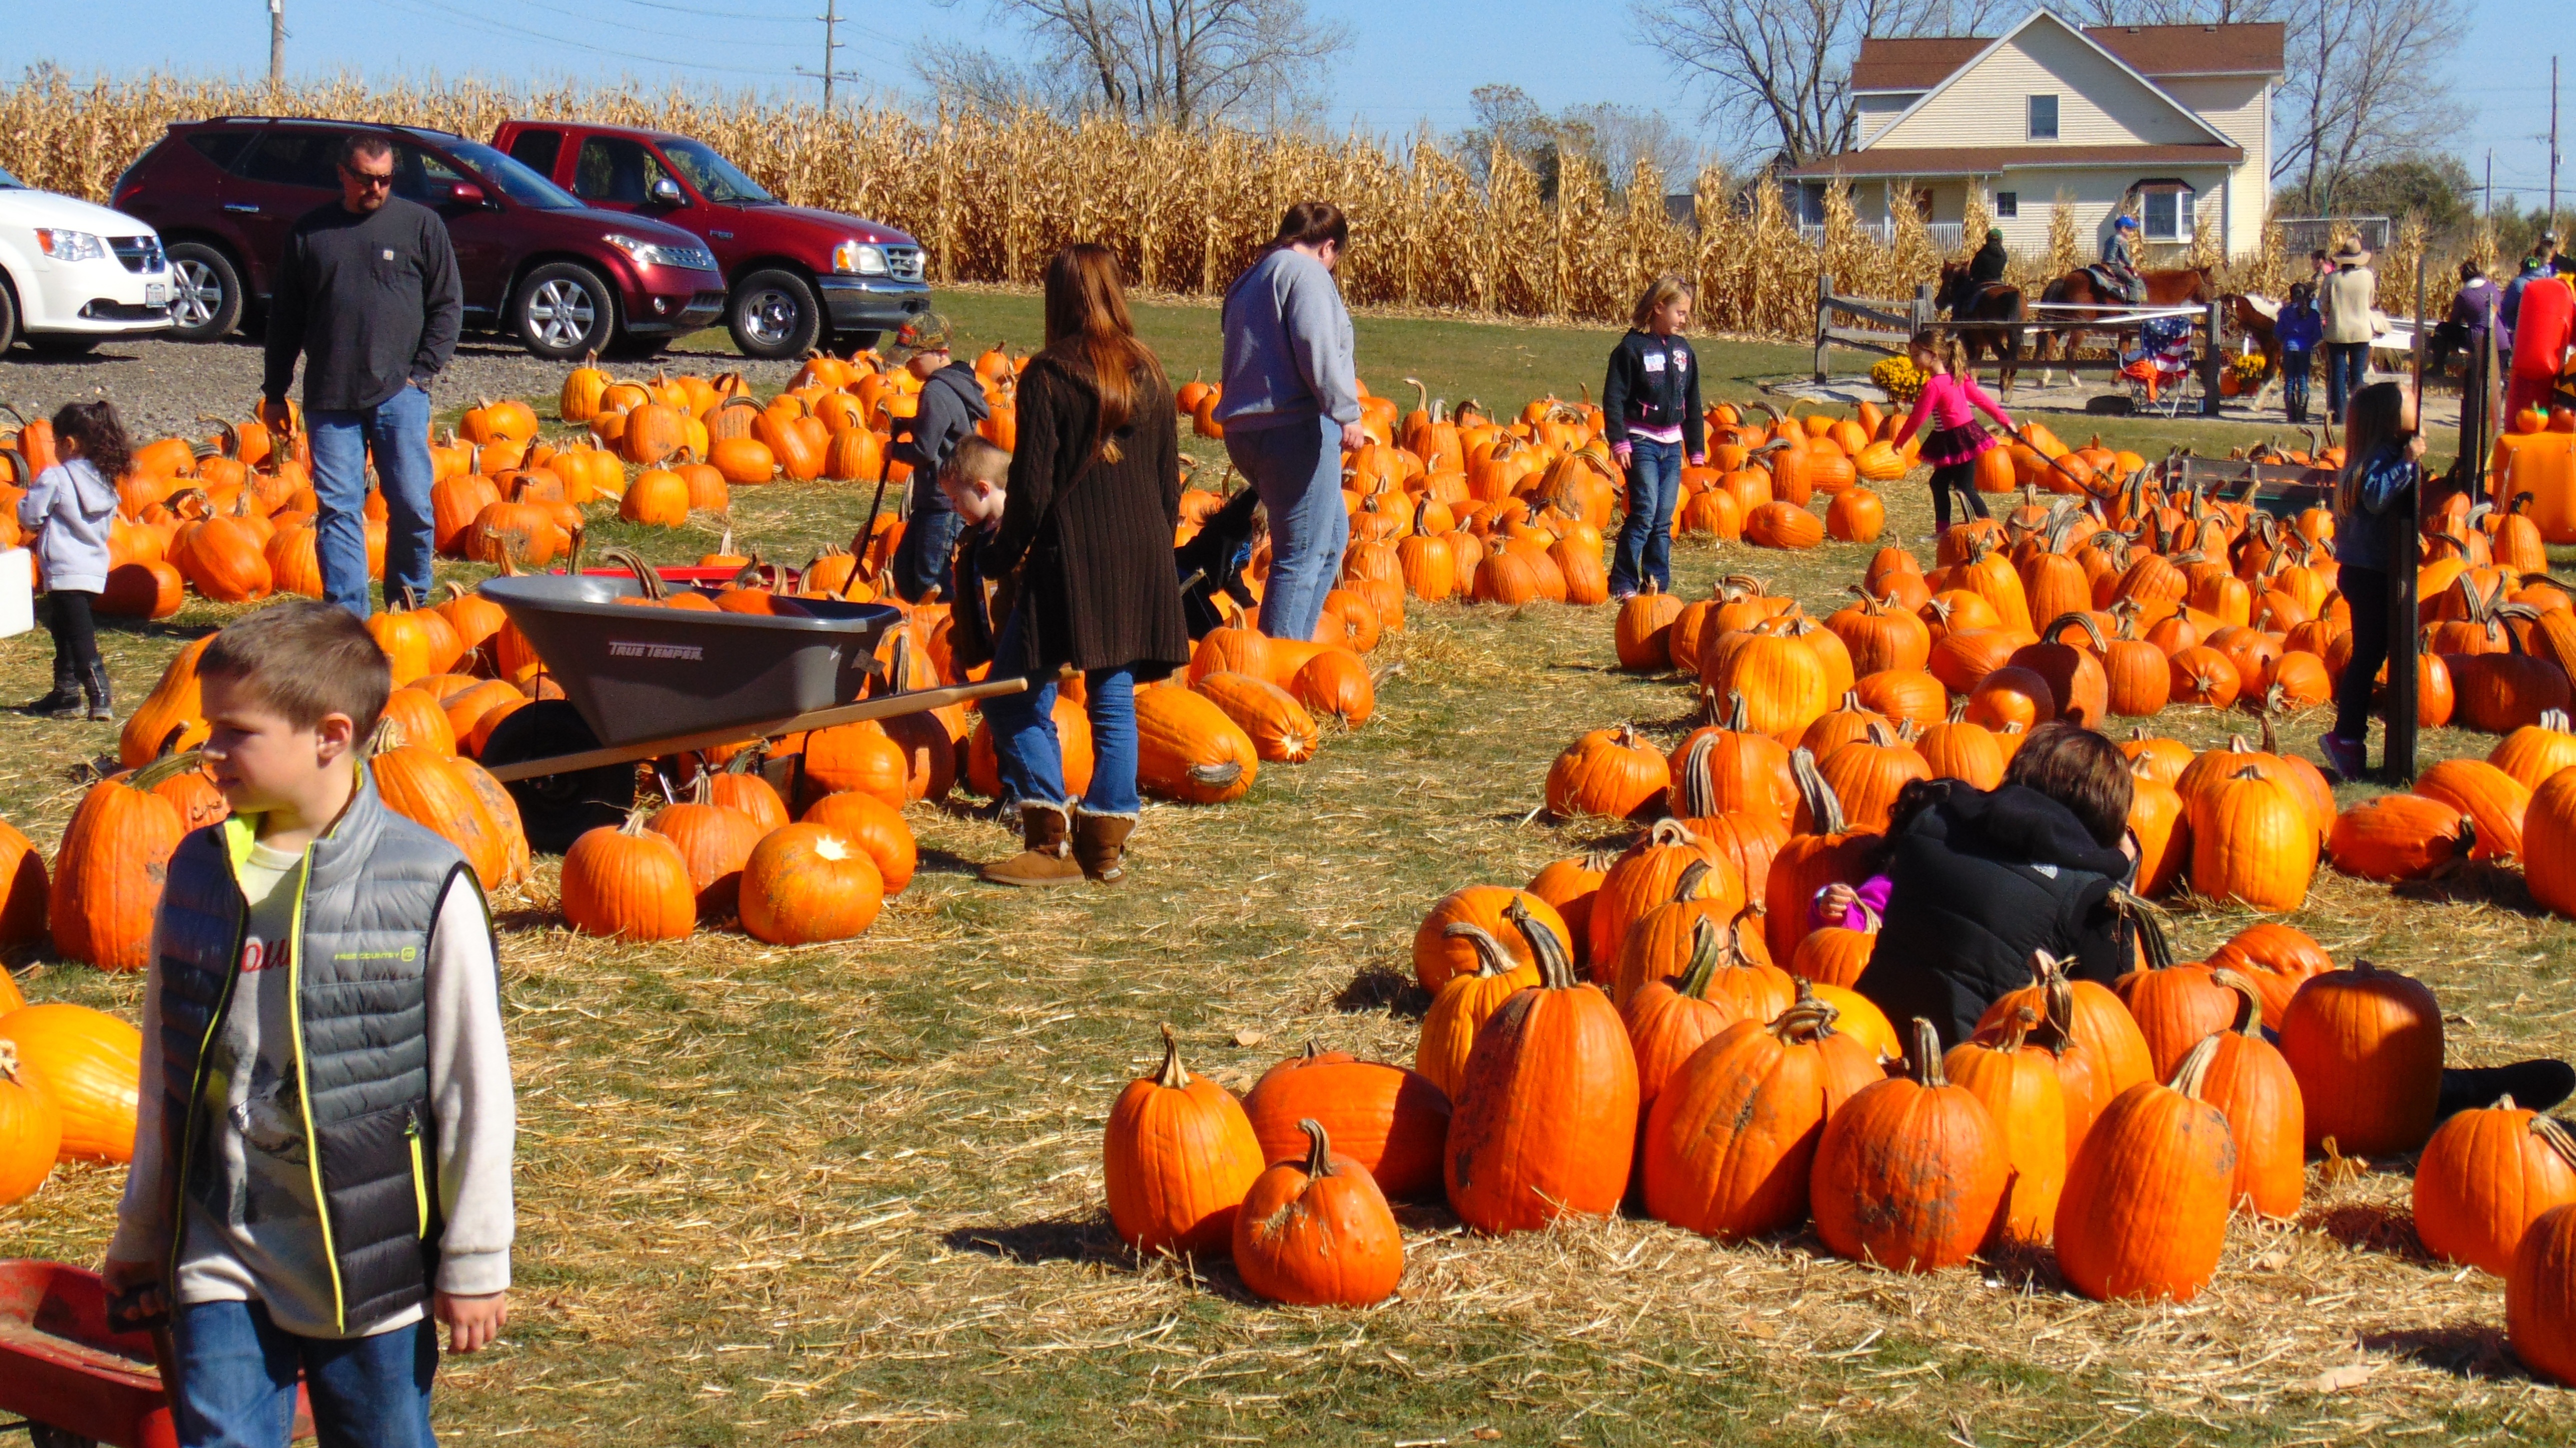
people, field, farm, fall, boy, kid, orange, young, harvest, vegetable, autumn, pumpkin, halloween, holiday, child, season, thanksgiving, patch, pumpkin patch, family, fun, happy, seasonal, day, tradition